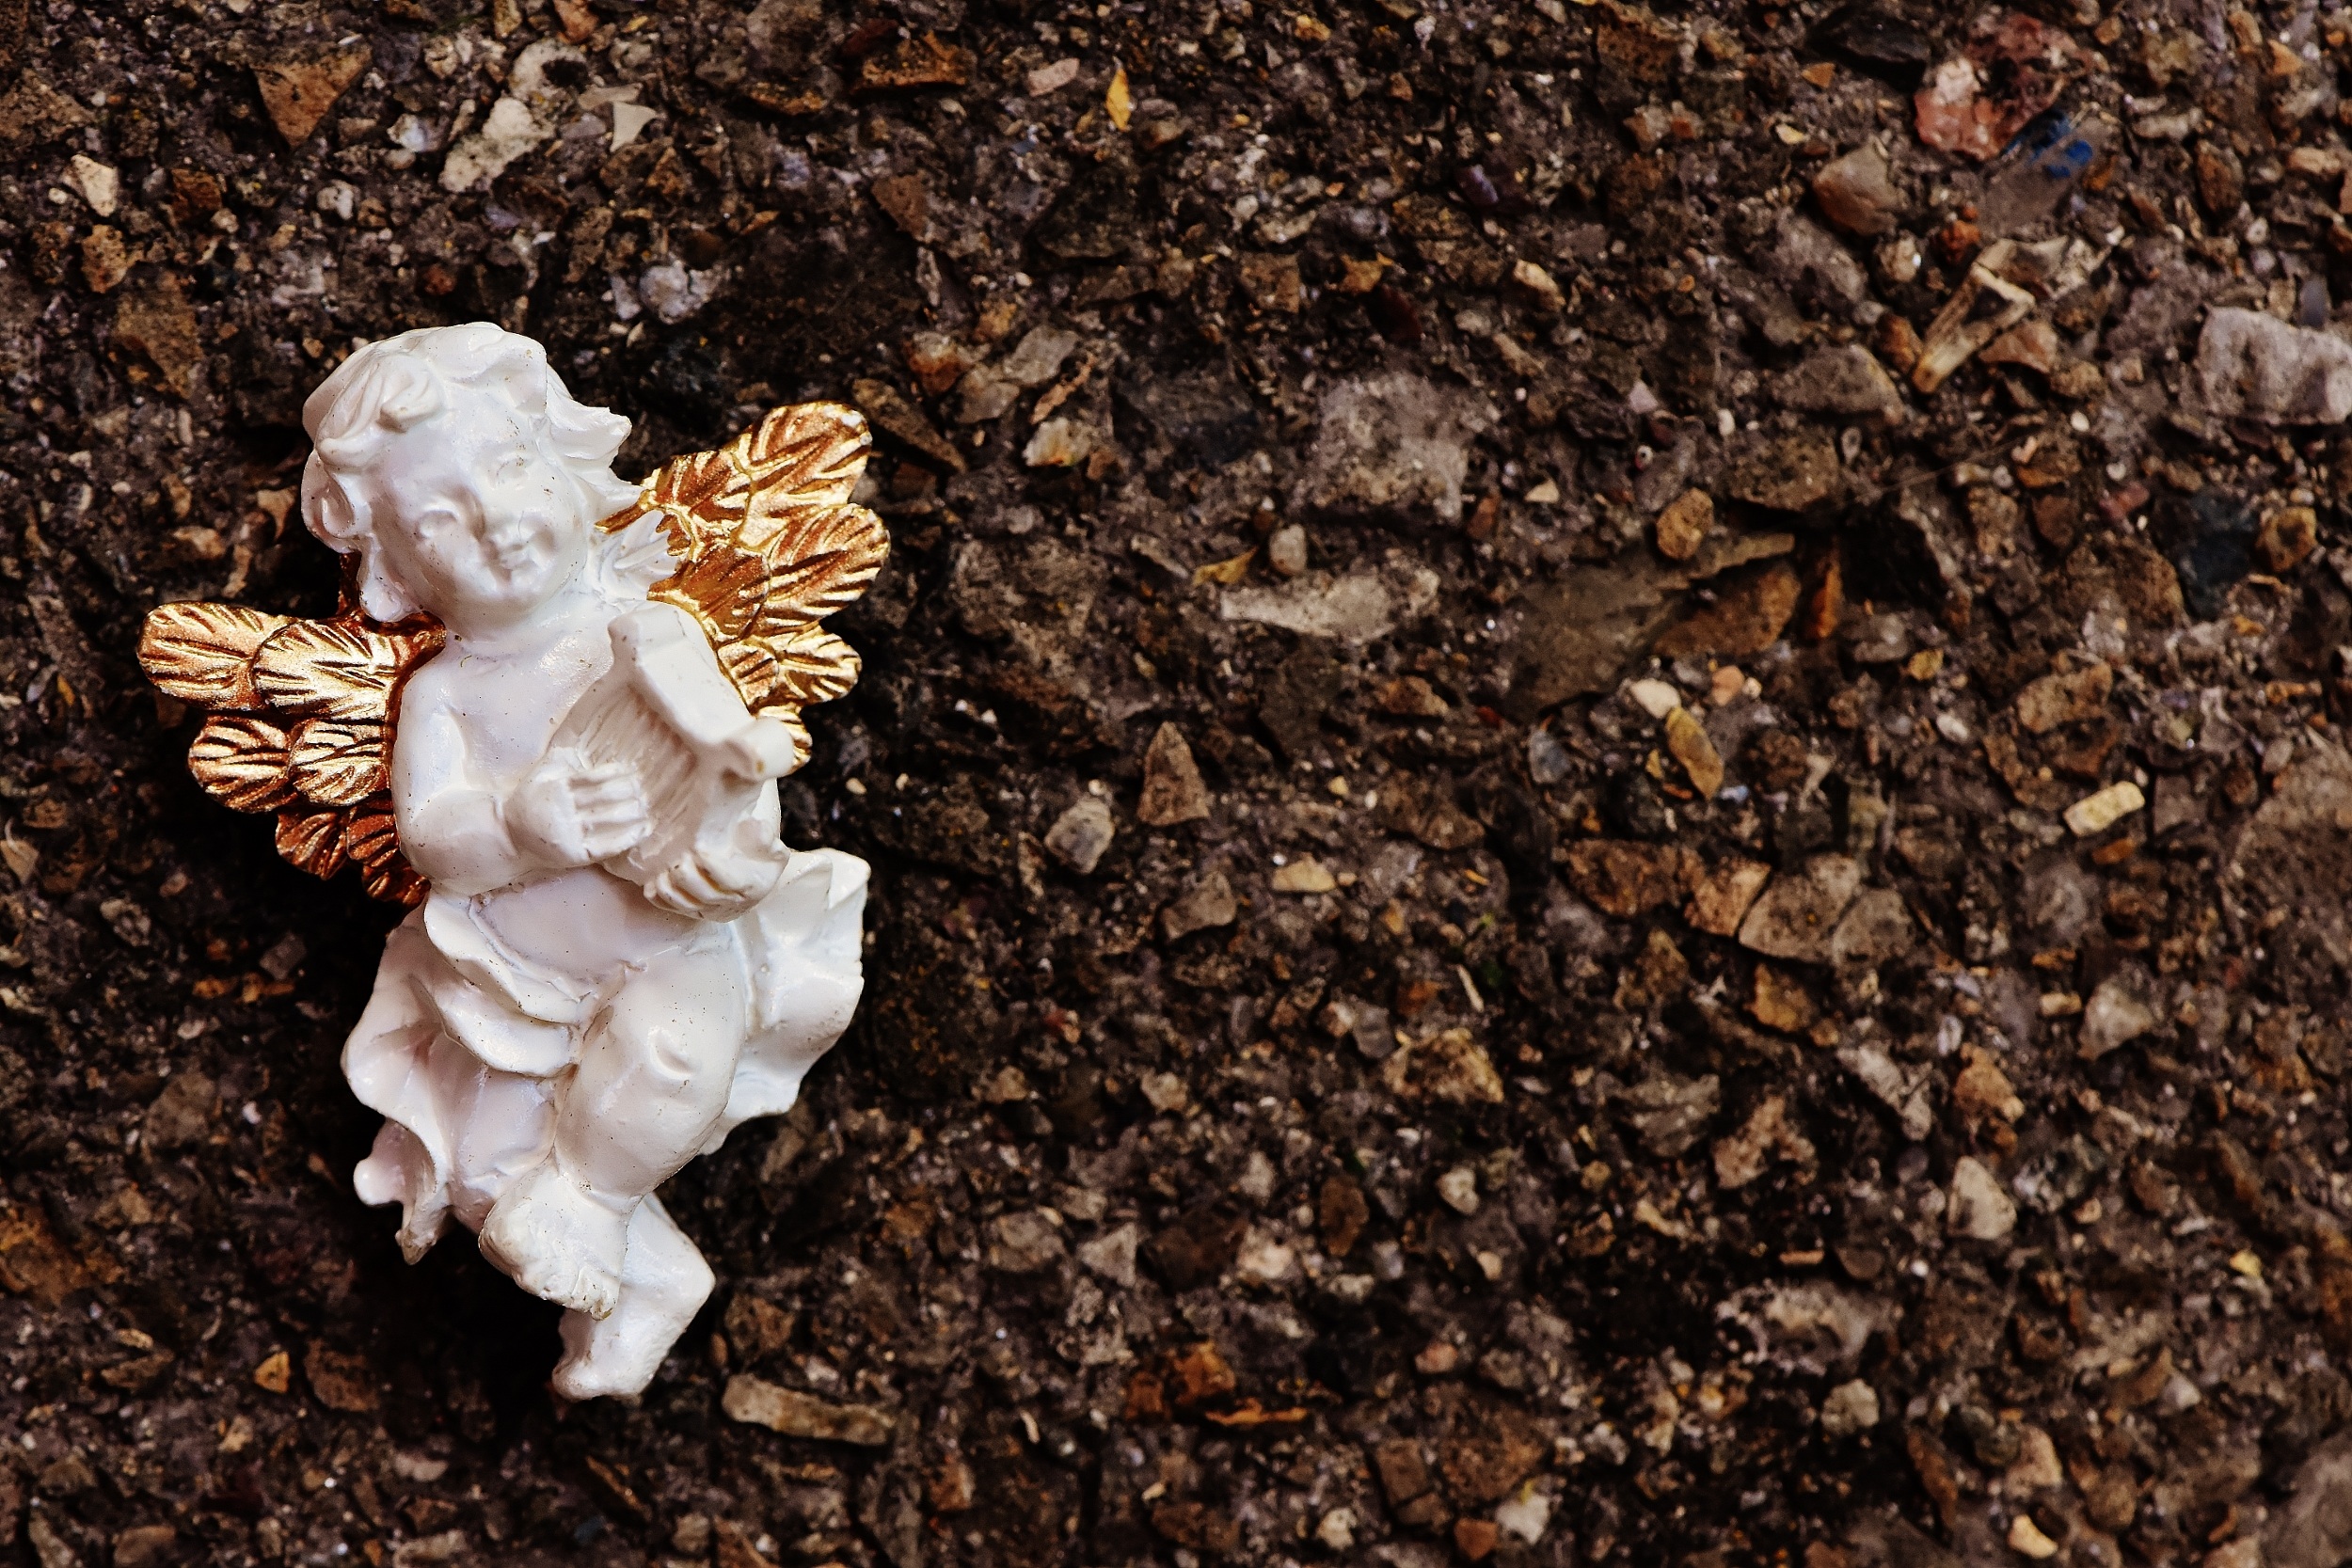
wing, leaf, flower, instrument, soil, fig, angel